Austins (department store)

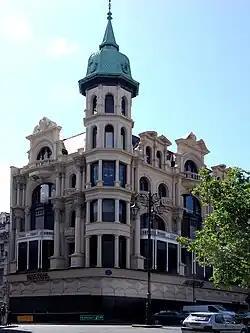
Austins department store, 2007

Austins was a department store in the Diamond area of Derry in Northern Ireland. The store was established in 1830 and, until 2016, remained standing as the world's oldest independent department store. The building measures and is five stories high, with an Edwardian-style baroque exterior built in 1906 by MA Robinson after the original building was destroyed by fire. The Austins Department store building in the Diamond was owned by the City Hotel Group, but the actual retail operation was leased to Hassonzender, which went into liquidation.